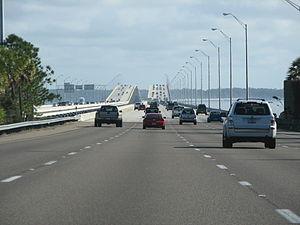
L'interstate 295 est une autoroute inter-États des États-Unis, située dans le nord-est de la Floride. Elle est l'autoroute de contournement de la ville de Jacksonville, la plus grande ville de l'État. Avec ses 97 kilomètres de longueur, elle est l'une des plus longues Interstates à trois chiffres au pays. Autoroute auxiliaire de l'interstate 95, elle est communément appelée la Jacksonville Beltway. L'Interstate 295 est également entièrement située dans la ville de Jacksonville pour tout son tracé.